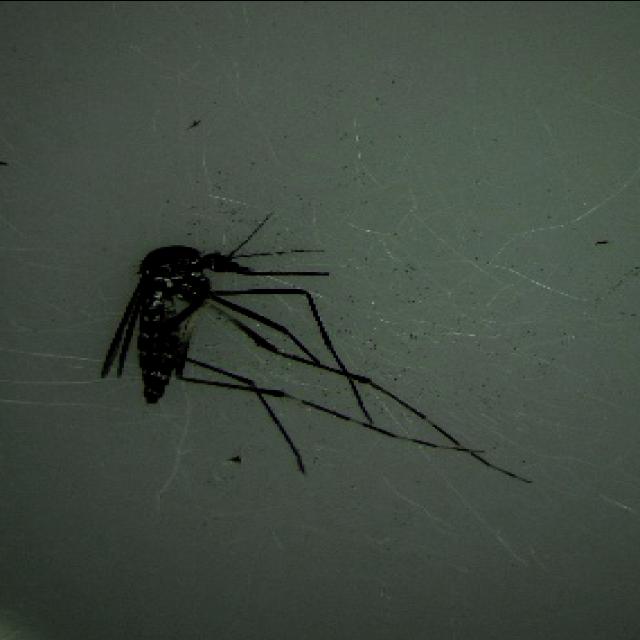
Species: aedes_albopictus